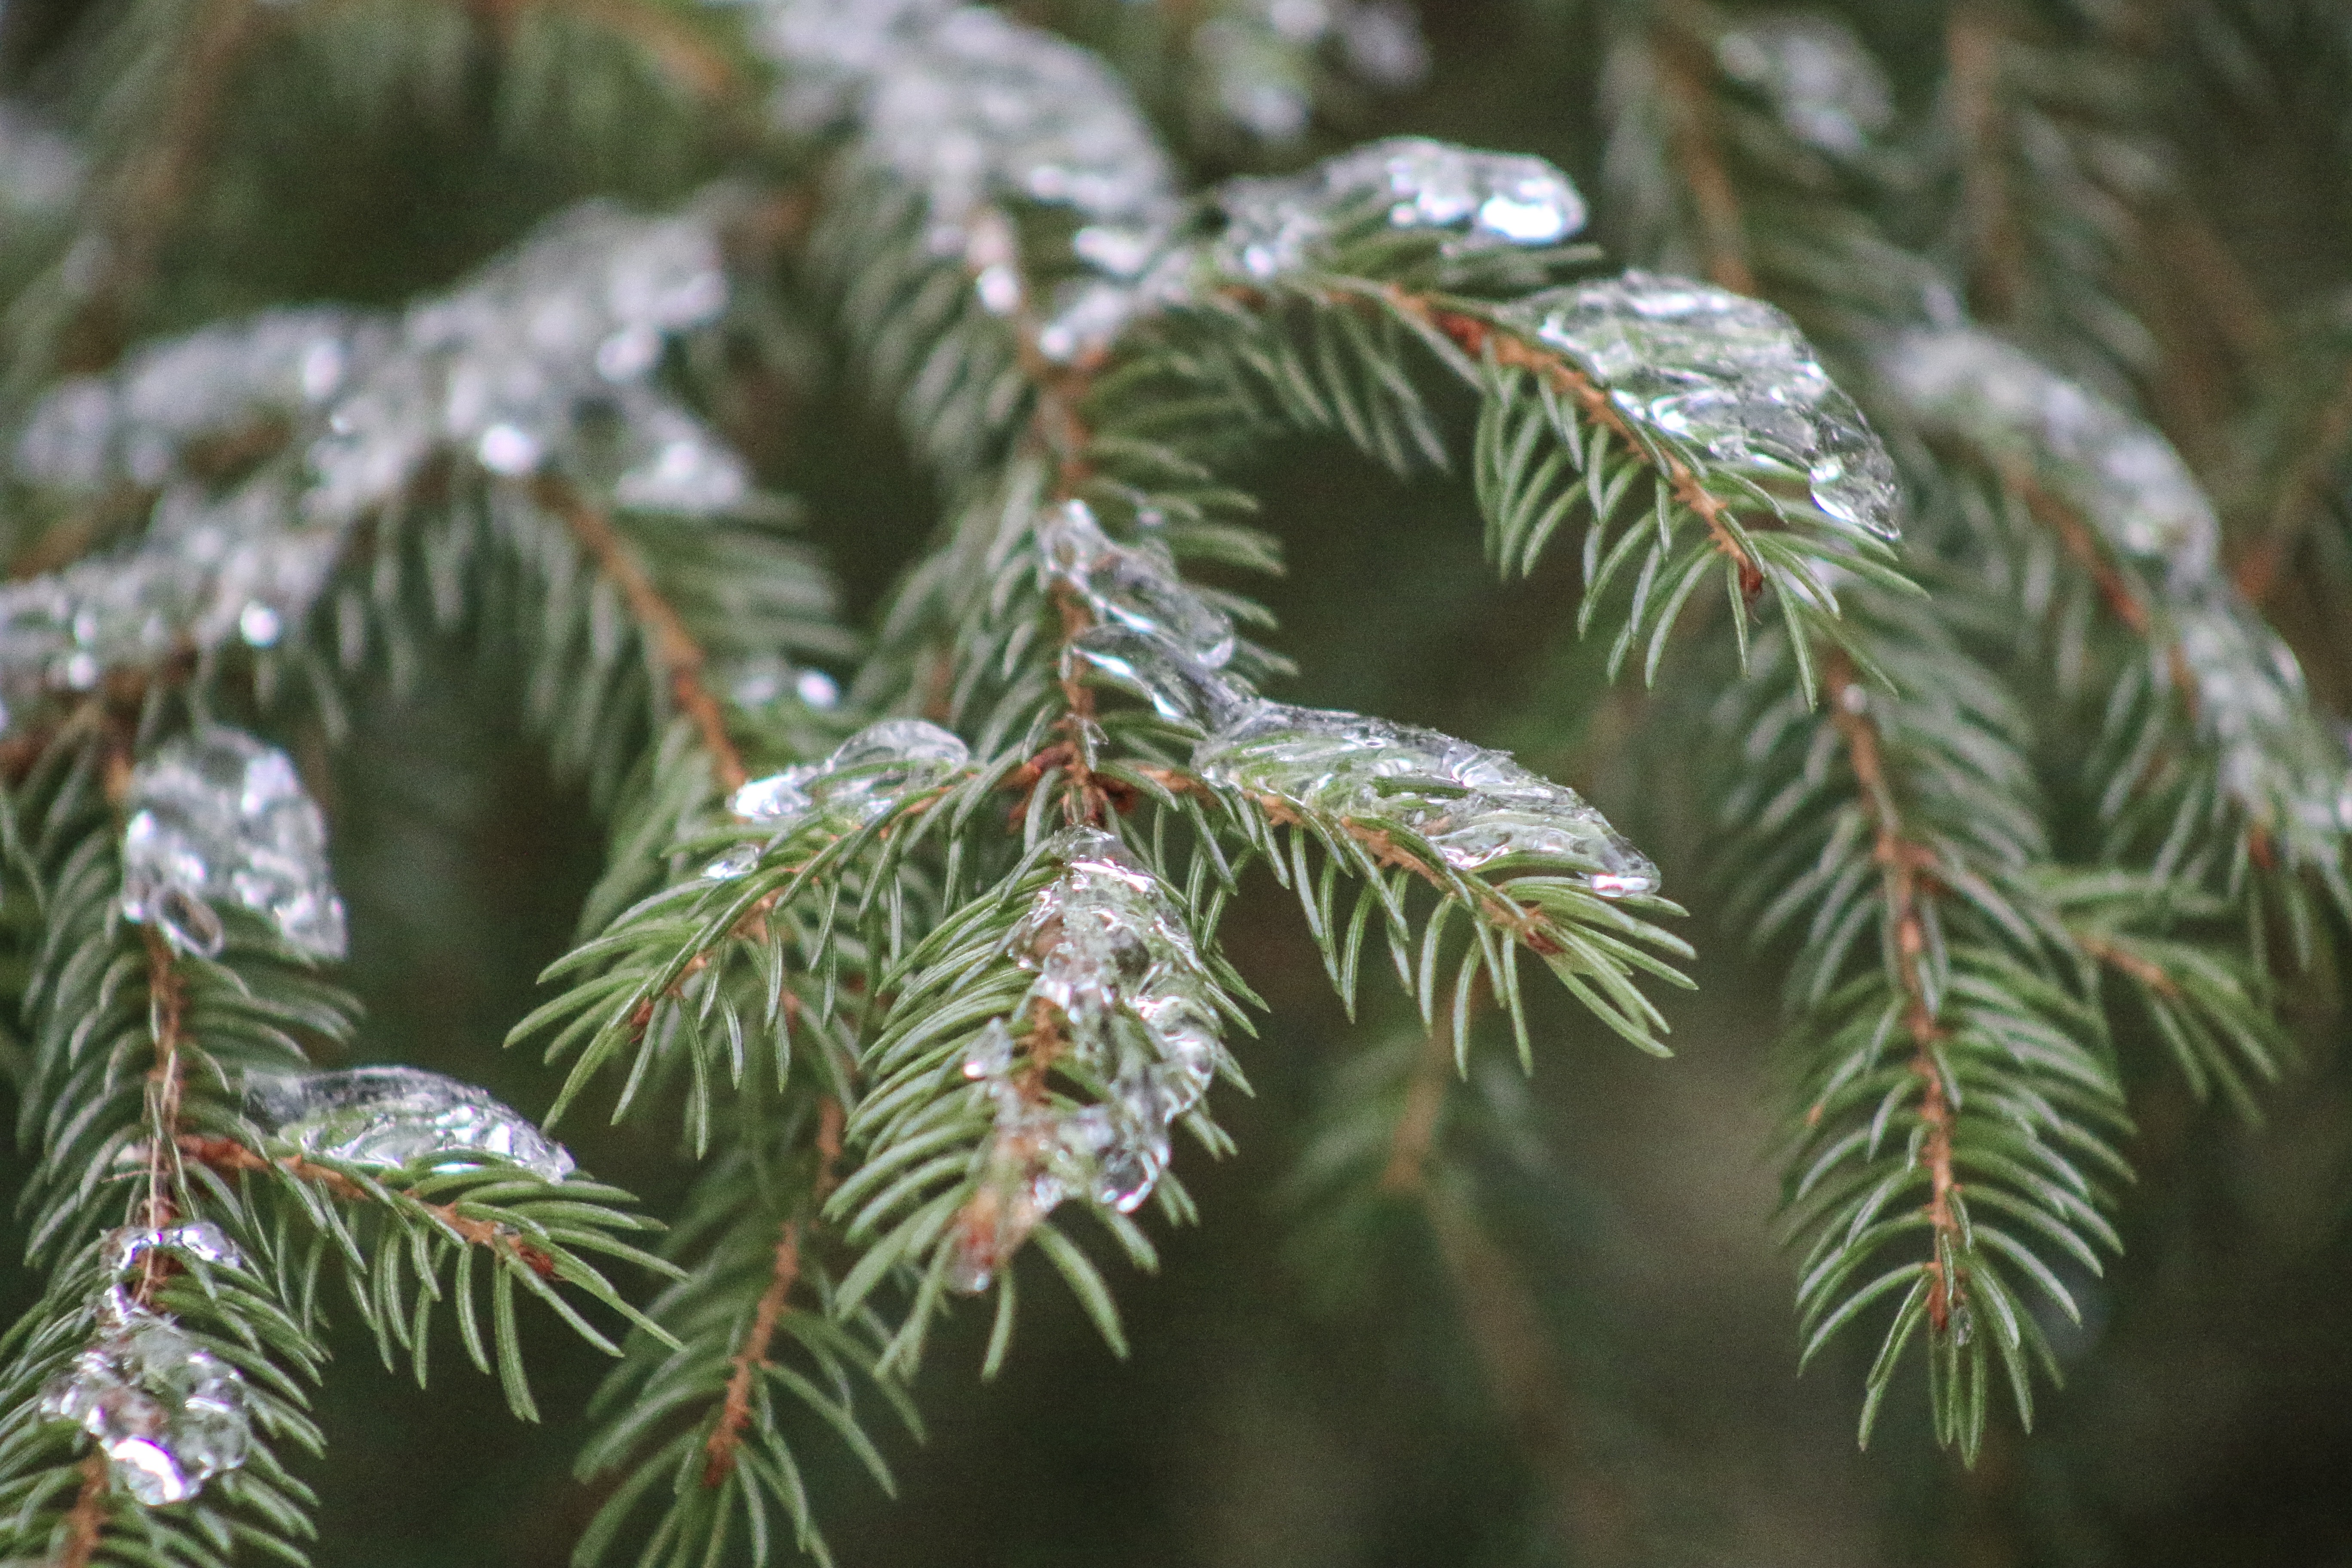
tree, branch, snow, winter, plant, leaf, flower, frost, ice, evergreen, fir, twig, conifer, trees, outside, spruce, pines, larch, pine family, woody plant, land plant